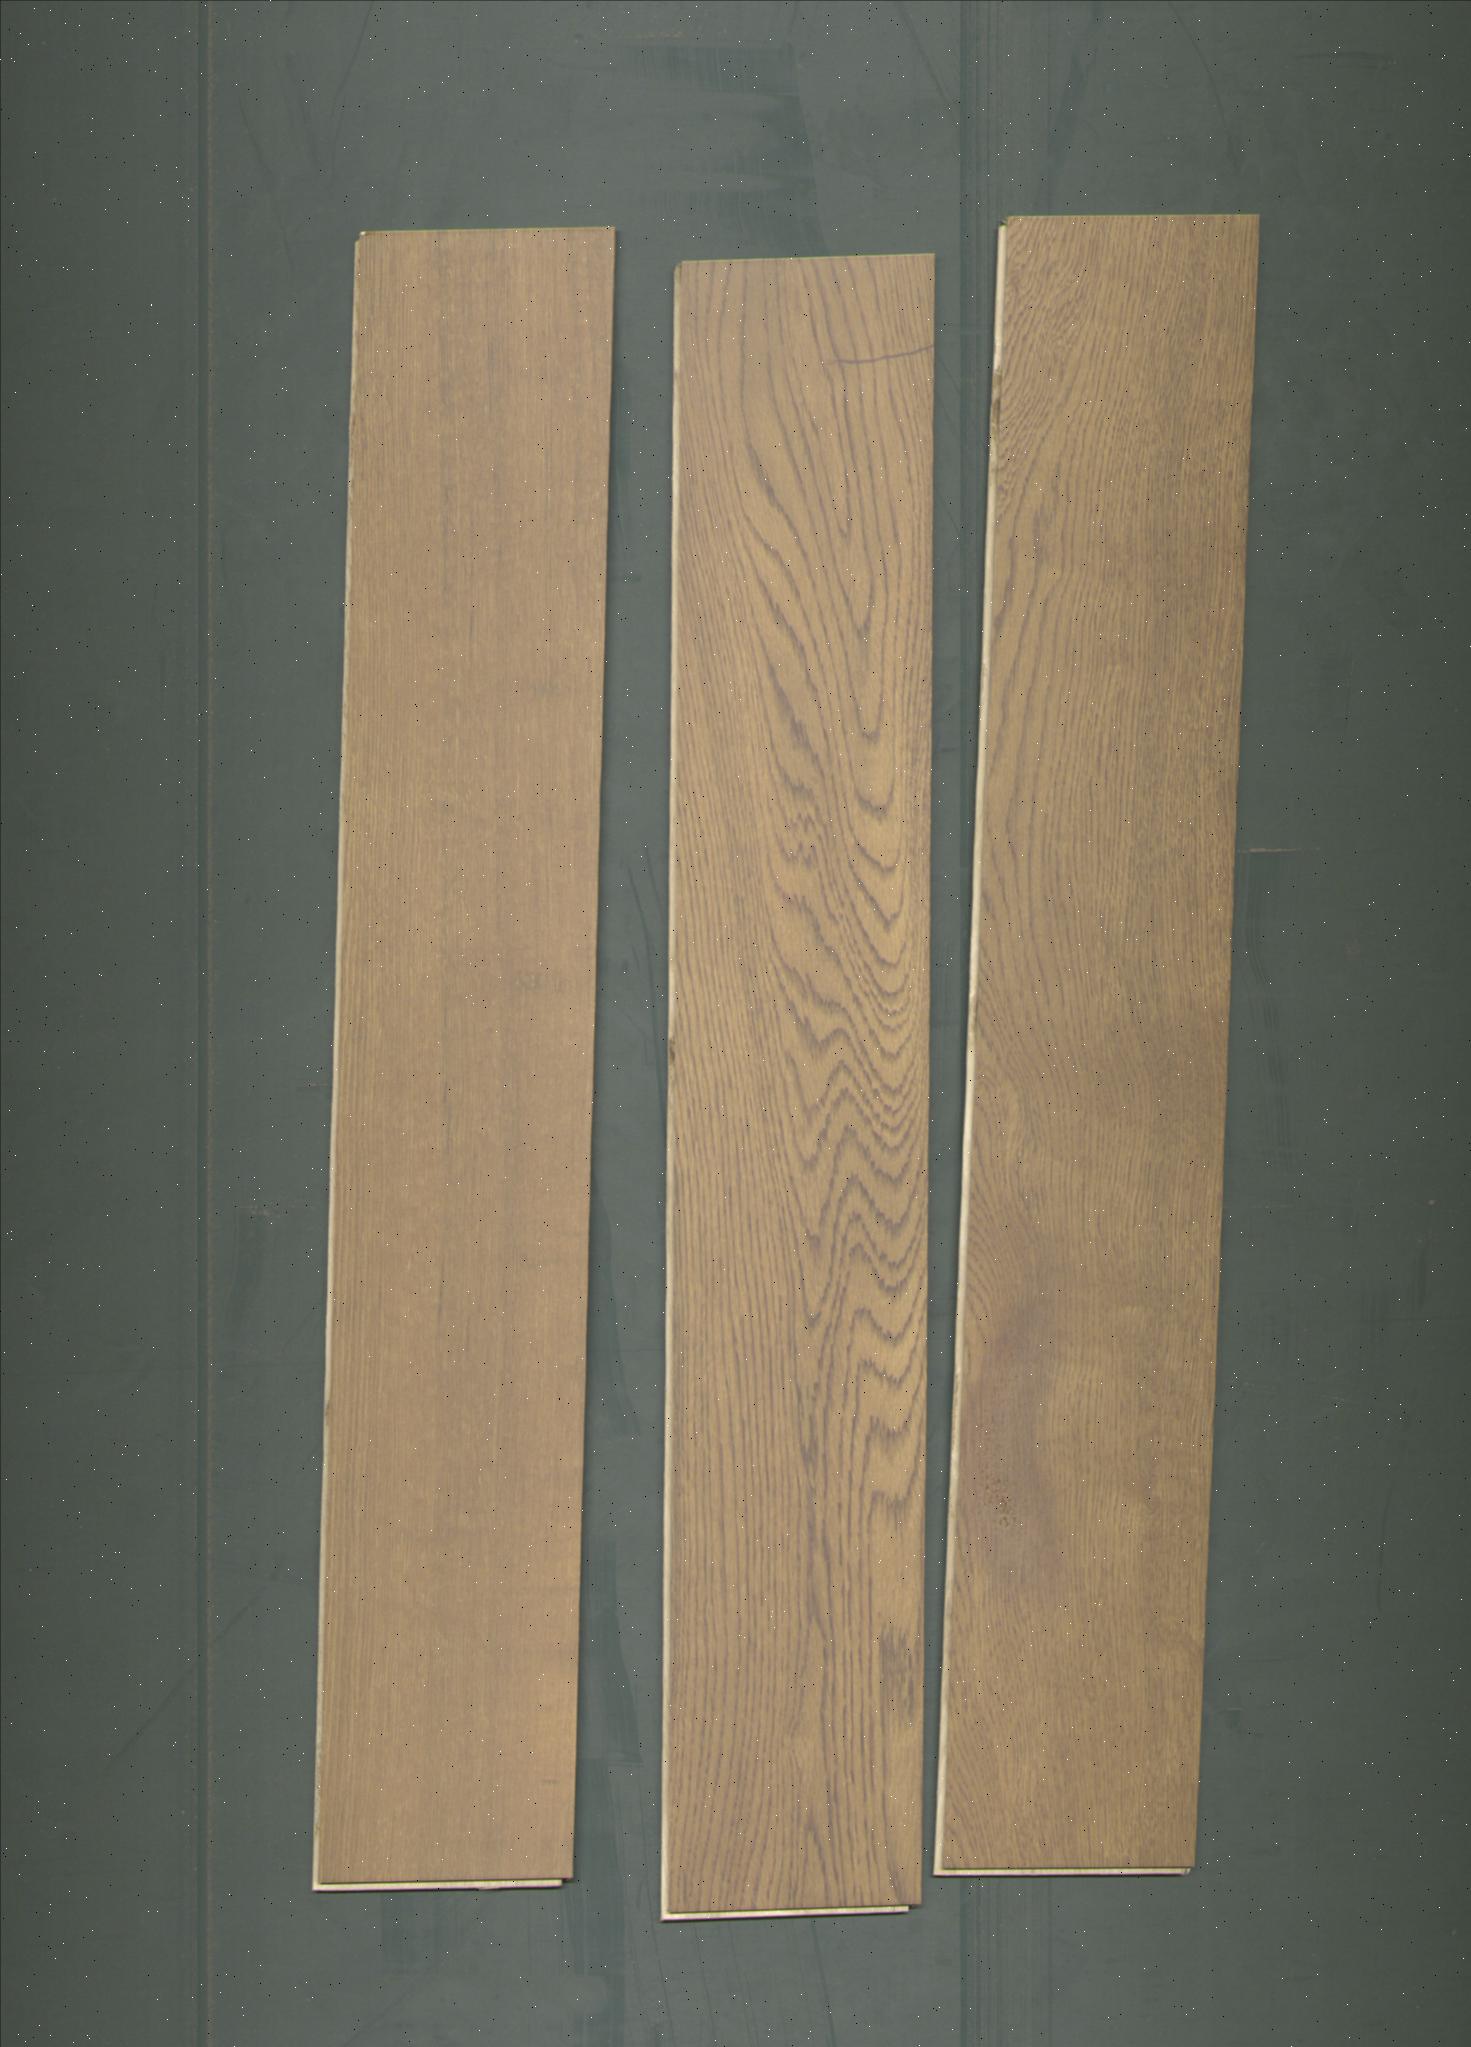
Label: mixers